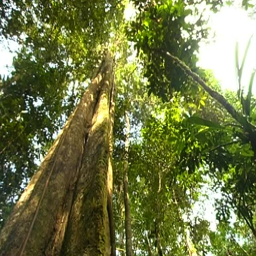
forest canopy above us state